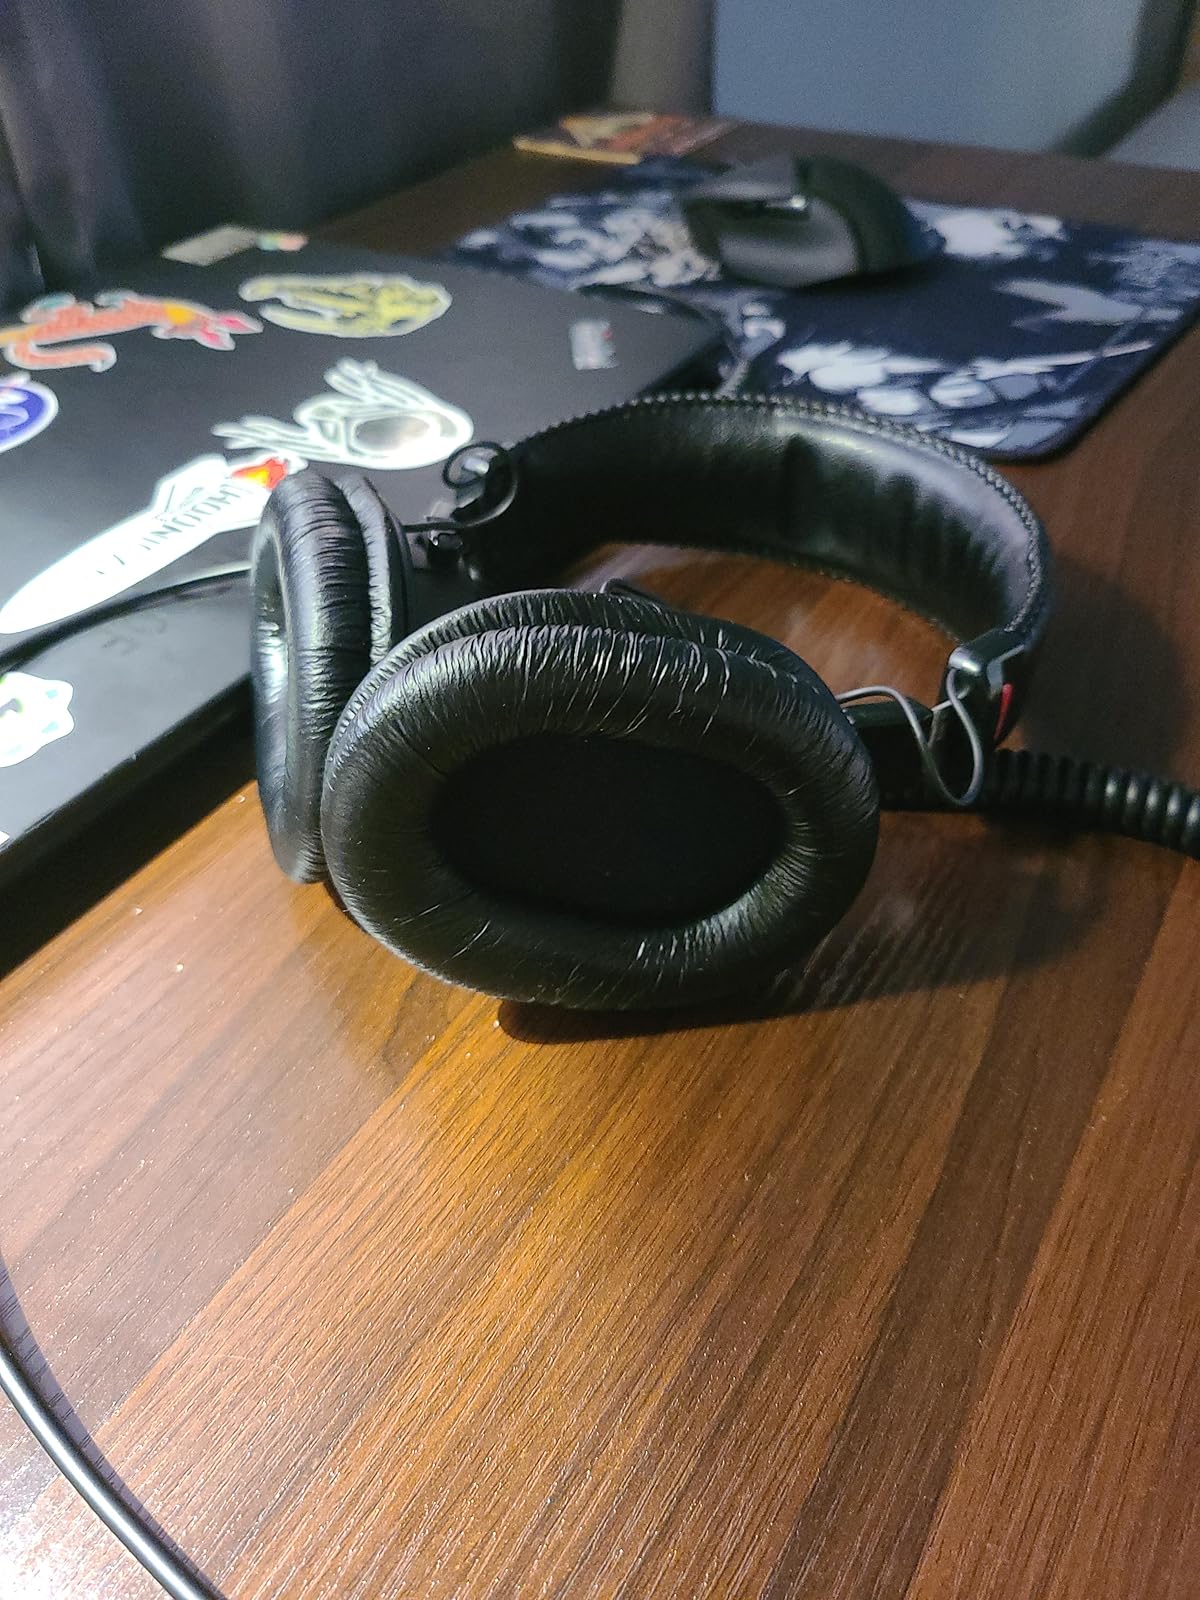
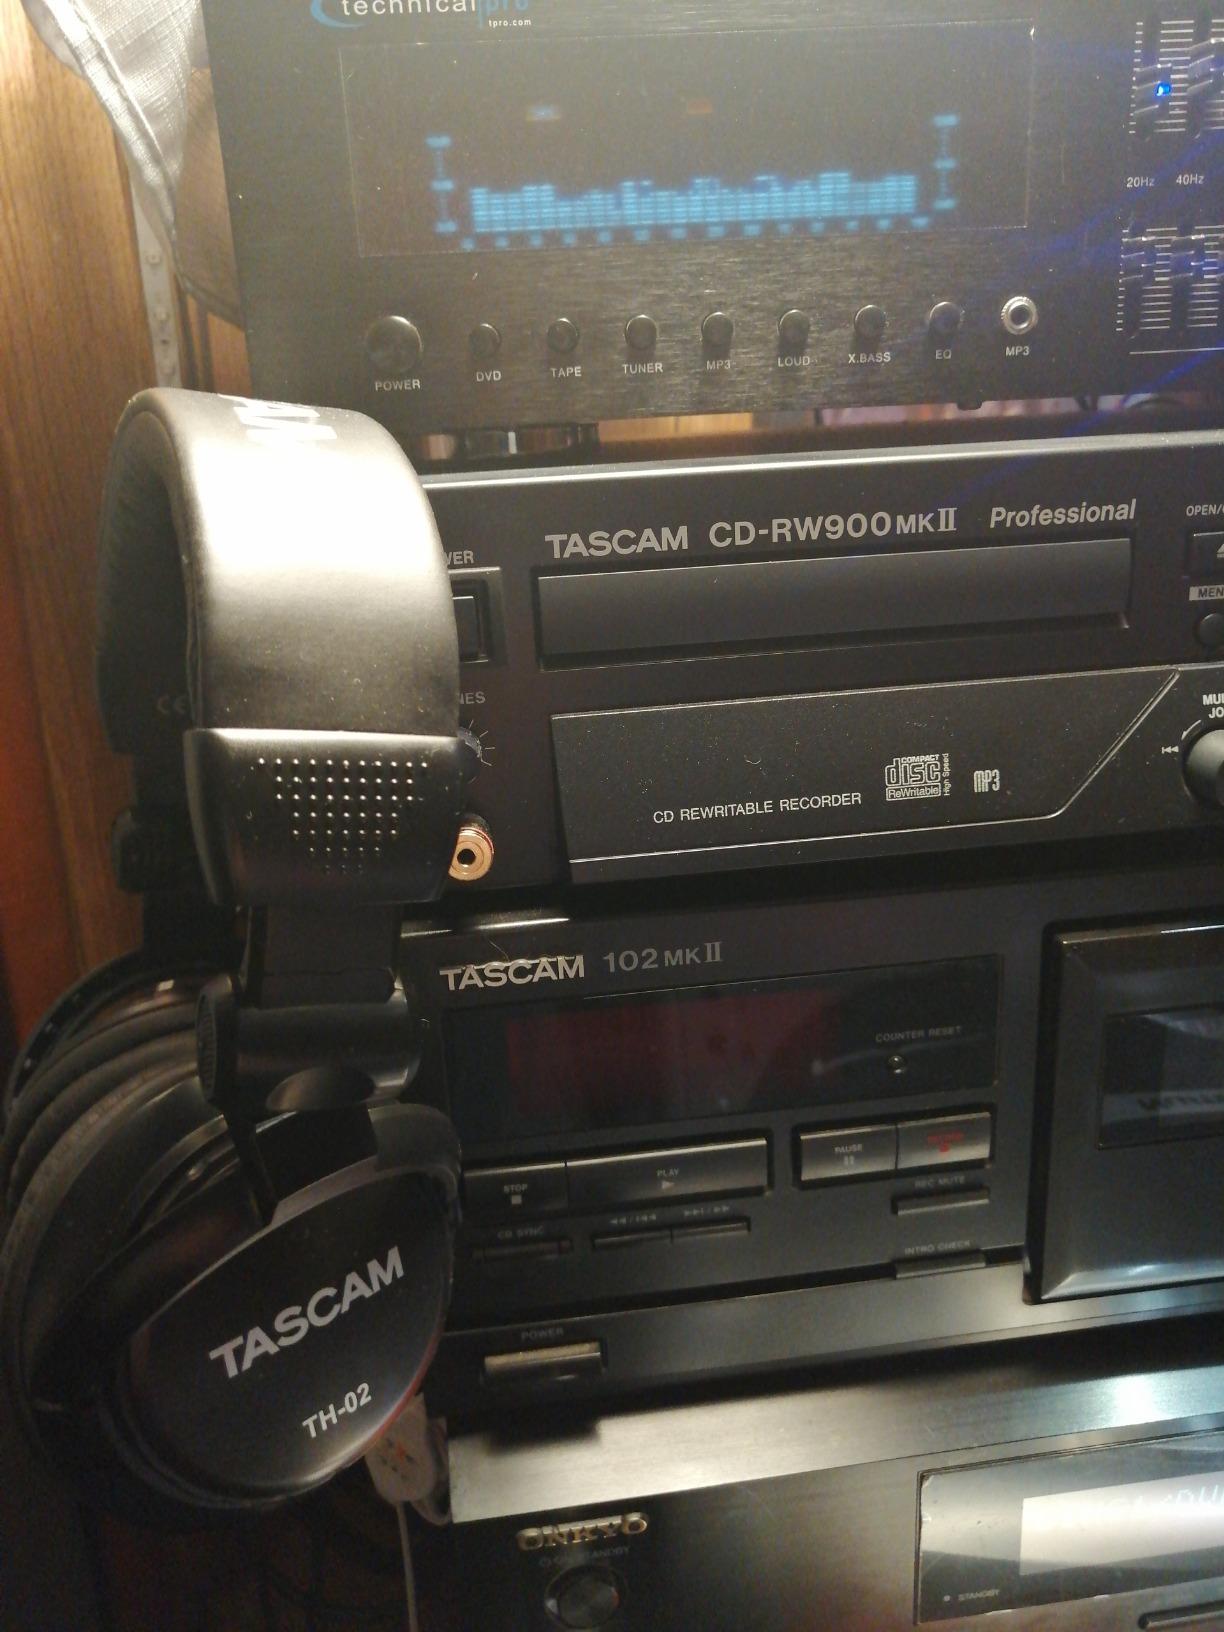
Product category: headphones
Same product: no